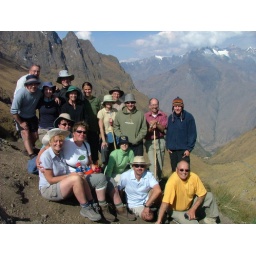
Taken at 4200m - the highest point of the Inca Trail. The man in the red shirt is 60 years old!!!!